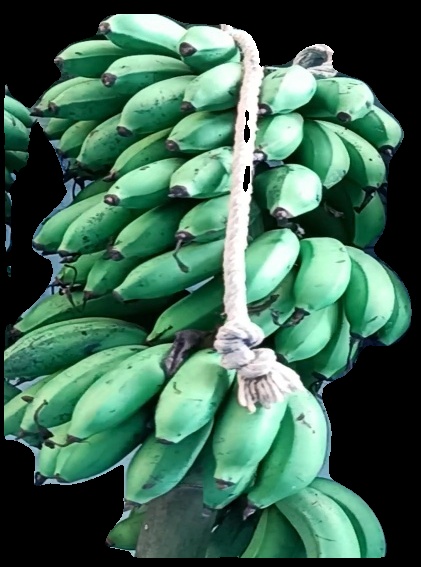
Variety: rasbale
Grade: grade2